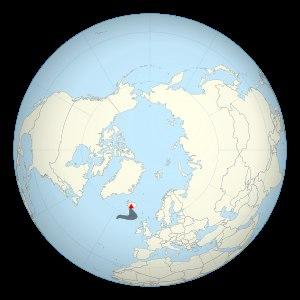
Cartographie approximative
L'éruption de l'Eyjafjöll en 2010 est une éruption volcanique qui débute le 20 mars 2010 sur l'Eyjafjöll, un volcan du Sud de l'Islande, et prend fin le 27 octobre 2010. Sa première phase éruptive se déroule au Fimmvörðuháls, un col libre de glace entre les calottes glaciaires d'Eyjafjallajökull et de Mýrdalsjökull, et se manifeste par des fontaines et des coulées de lave qui se tarissent le 12 avril. Le 14 avril, la lave refait son apparition dans la caldeira du volcan recouverte par l'Eyjafjallajökull. Elle provoque une importante fonte de la glace ce qui entraîne des jökulhlaups, des inondations glaciaires brutales et destructrices, ainsi que la formation d'un important panache volcanique composé de vapeur d'eau, de gaz volcaniques et de cendres. Ces dernières, poussées par les vents dominants qui les rabattent sur l'Europe continentale, entraînent d'importantes perturbations dans le transport aérien dans le monde avec la fermeture de plusieurs espaces aériens et de nombreuses annulations de vols jusqu'au 20 avril. À partir de cette date, l'activité éruptive est moins explosive mais se maintient à un niveau soutenu avec notamment la formation d'une nouvelle coulée de lave.